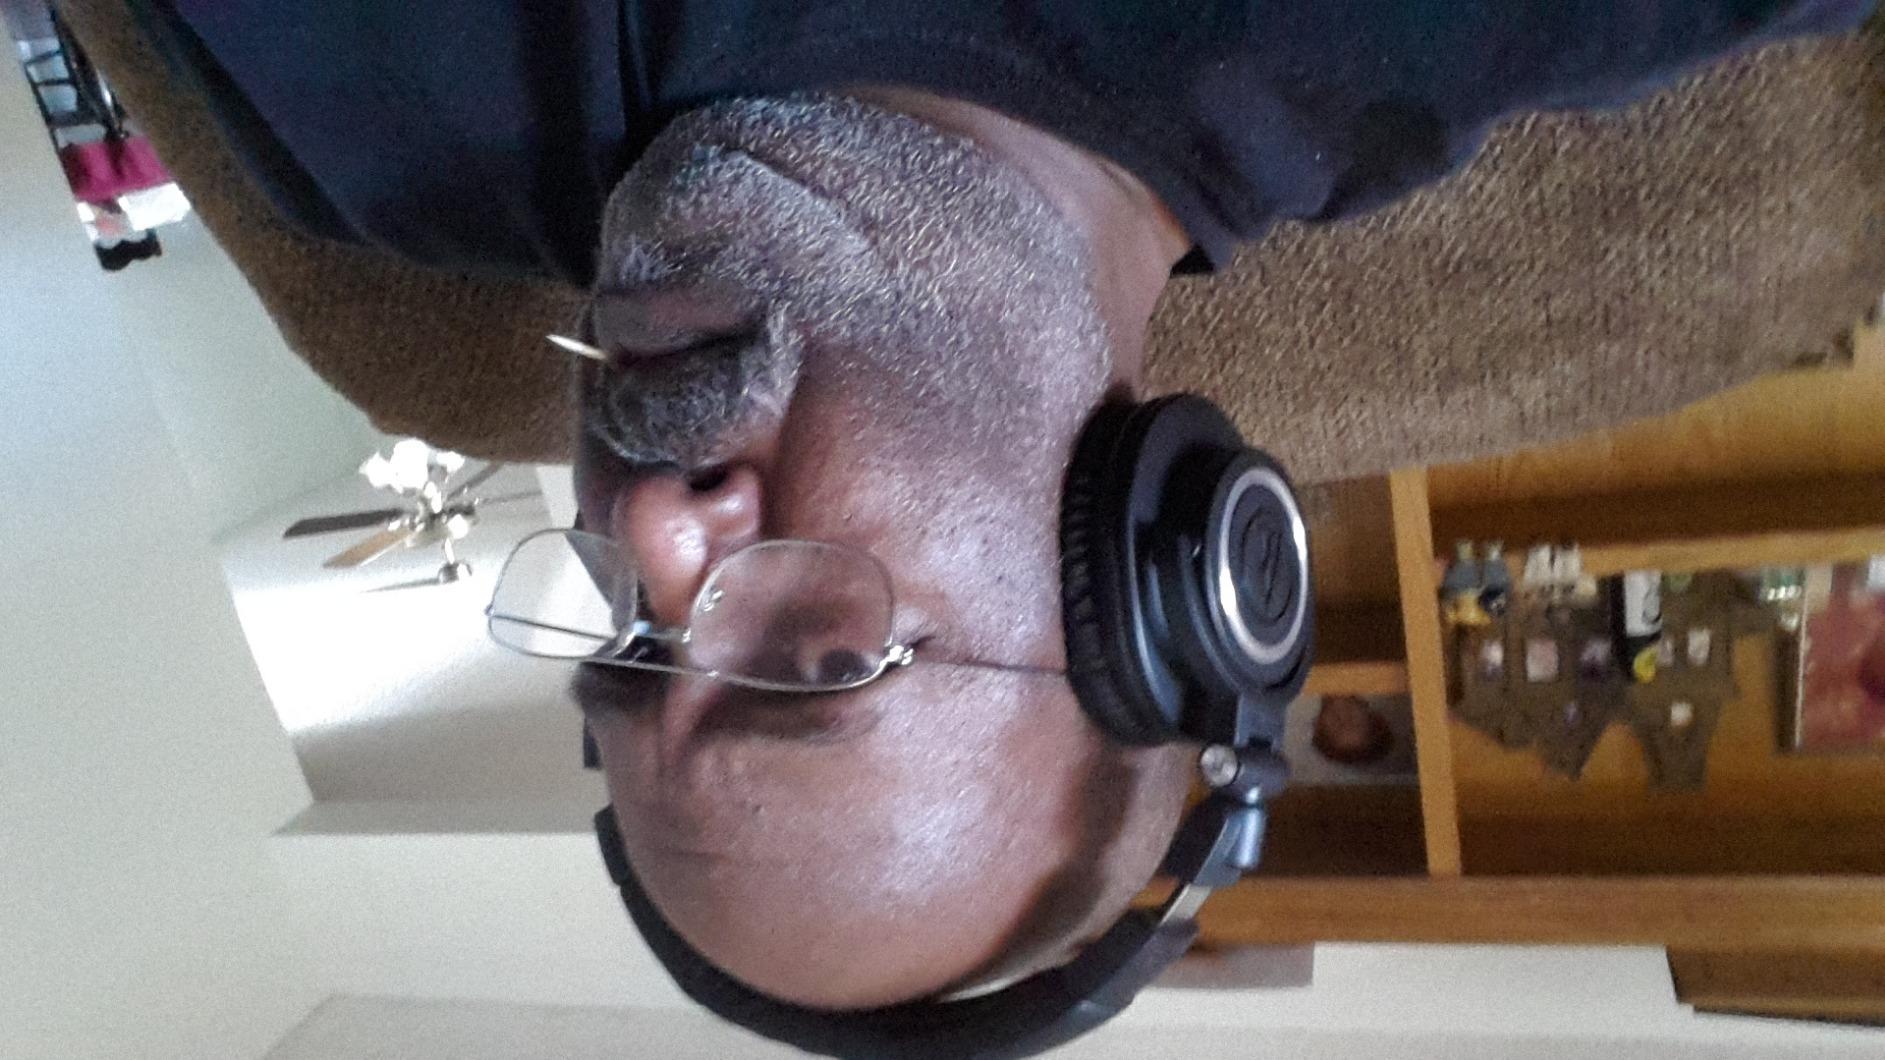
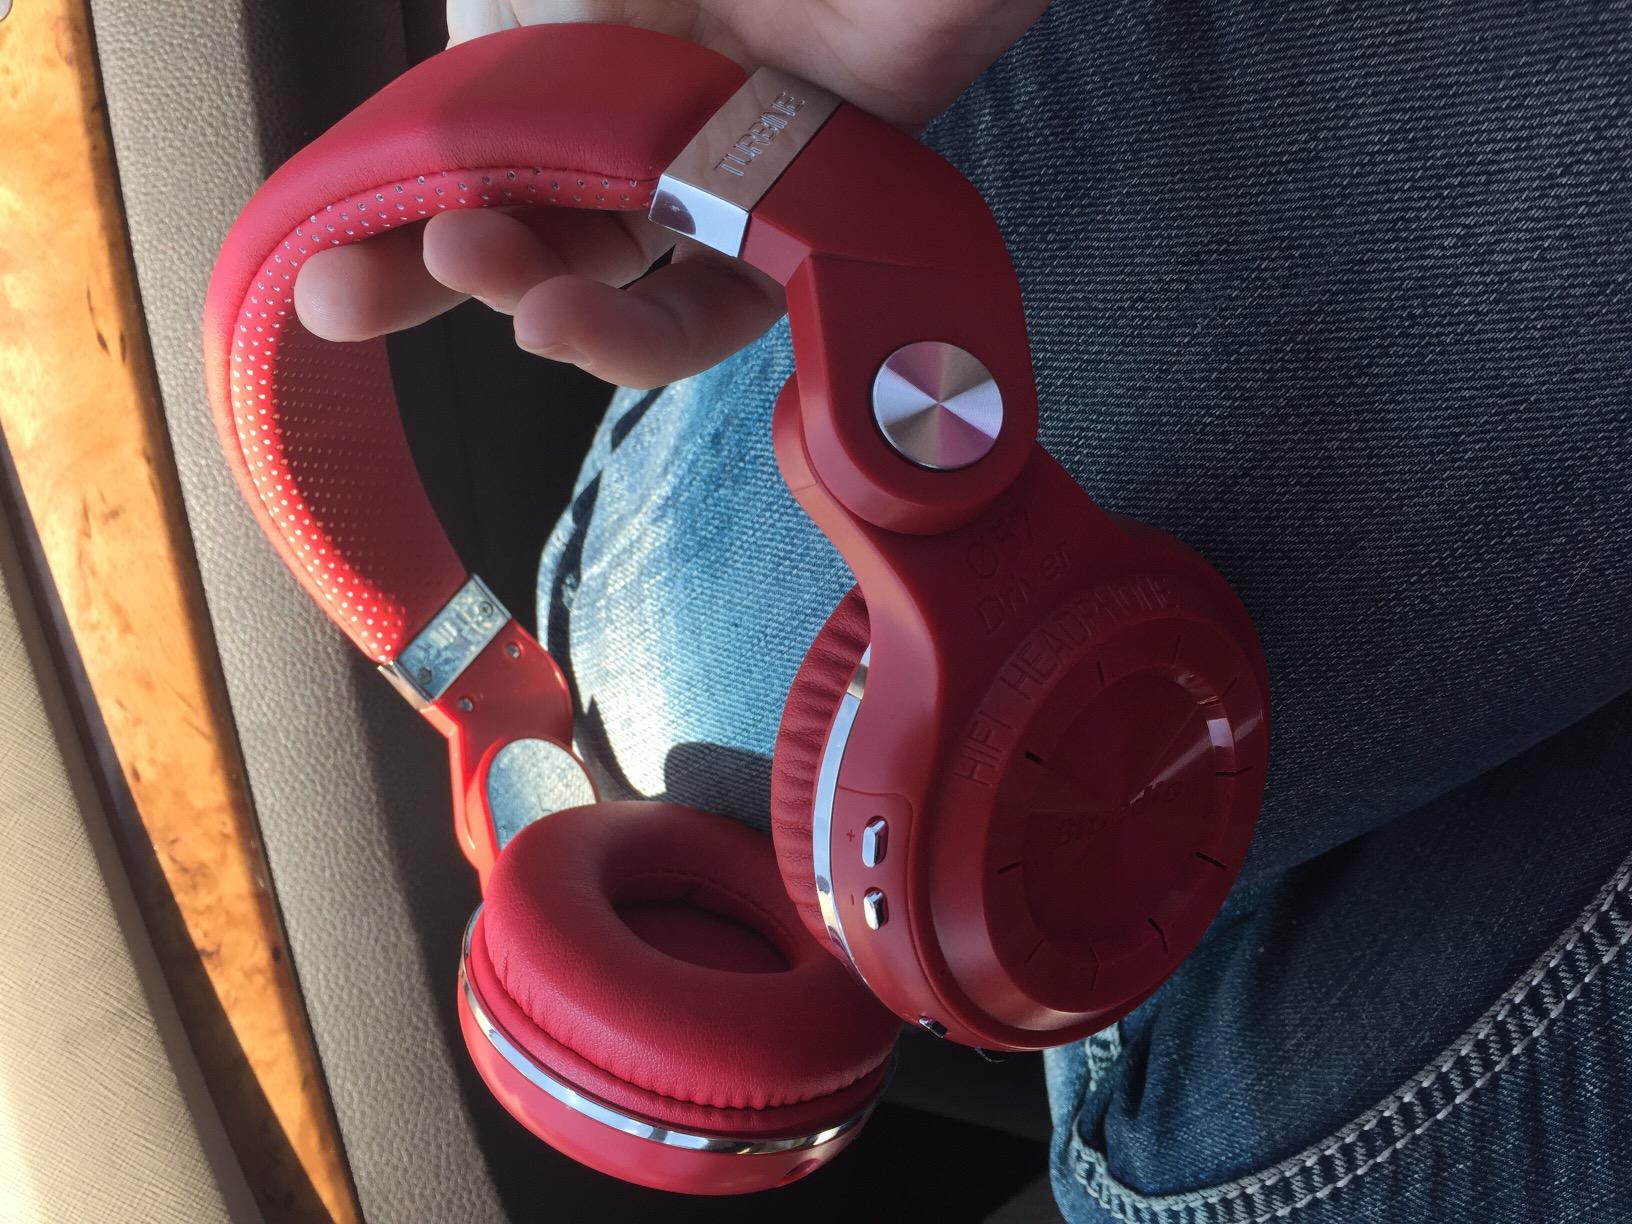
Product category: headphones
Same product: no